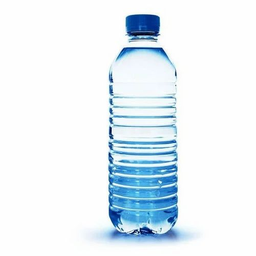
Label: bottles